Answer in natural language. Considering the relative positions, is Doorframe (marked C) above or below dark blue modern sofa (marked A)? Choose between the following options: above or below
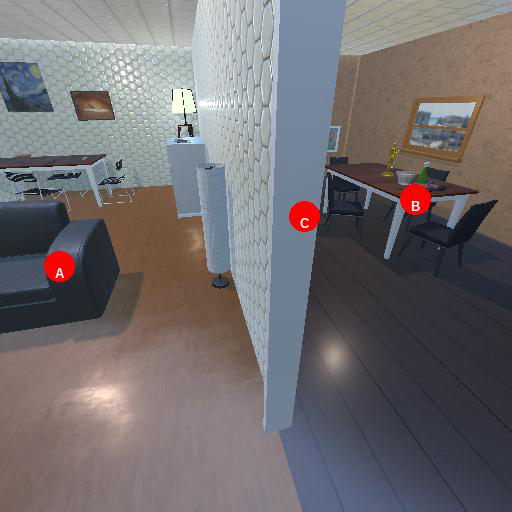
<answer>below</answer>